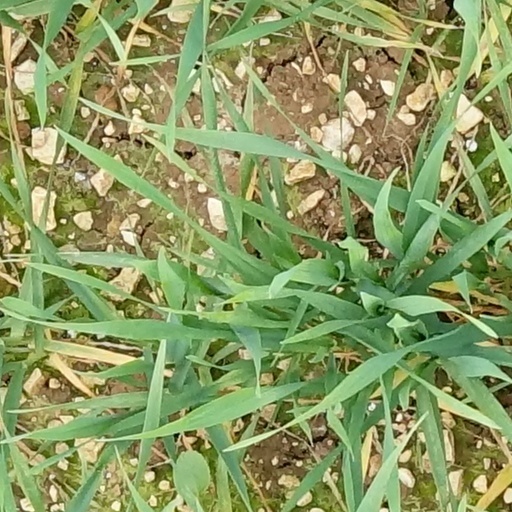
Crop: wheat